Karl Junker

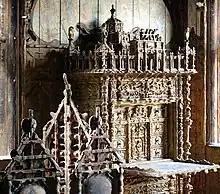
Secretary desk in the Junkerhaus

Between the end of 1889 and May 1893, Junker built a house in Lemgo according to his own plans, which he himself called "Junkerhaus" and which is now partly open to the public. For his paintings and sculptures, the Museum Junkerhaus that is connected to the back of his house was opened on 11 September 2004.